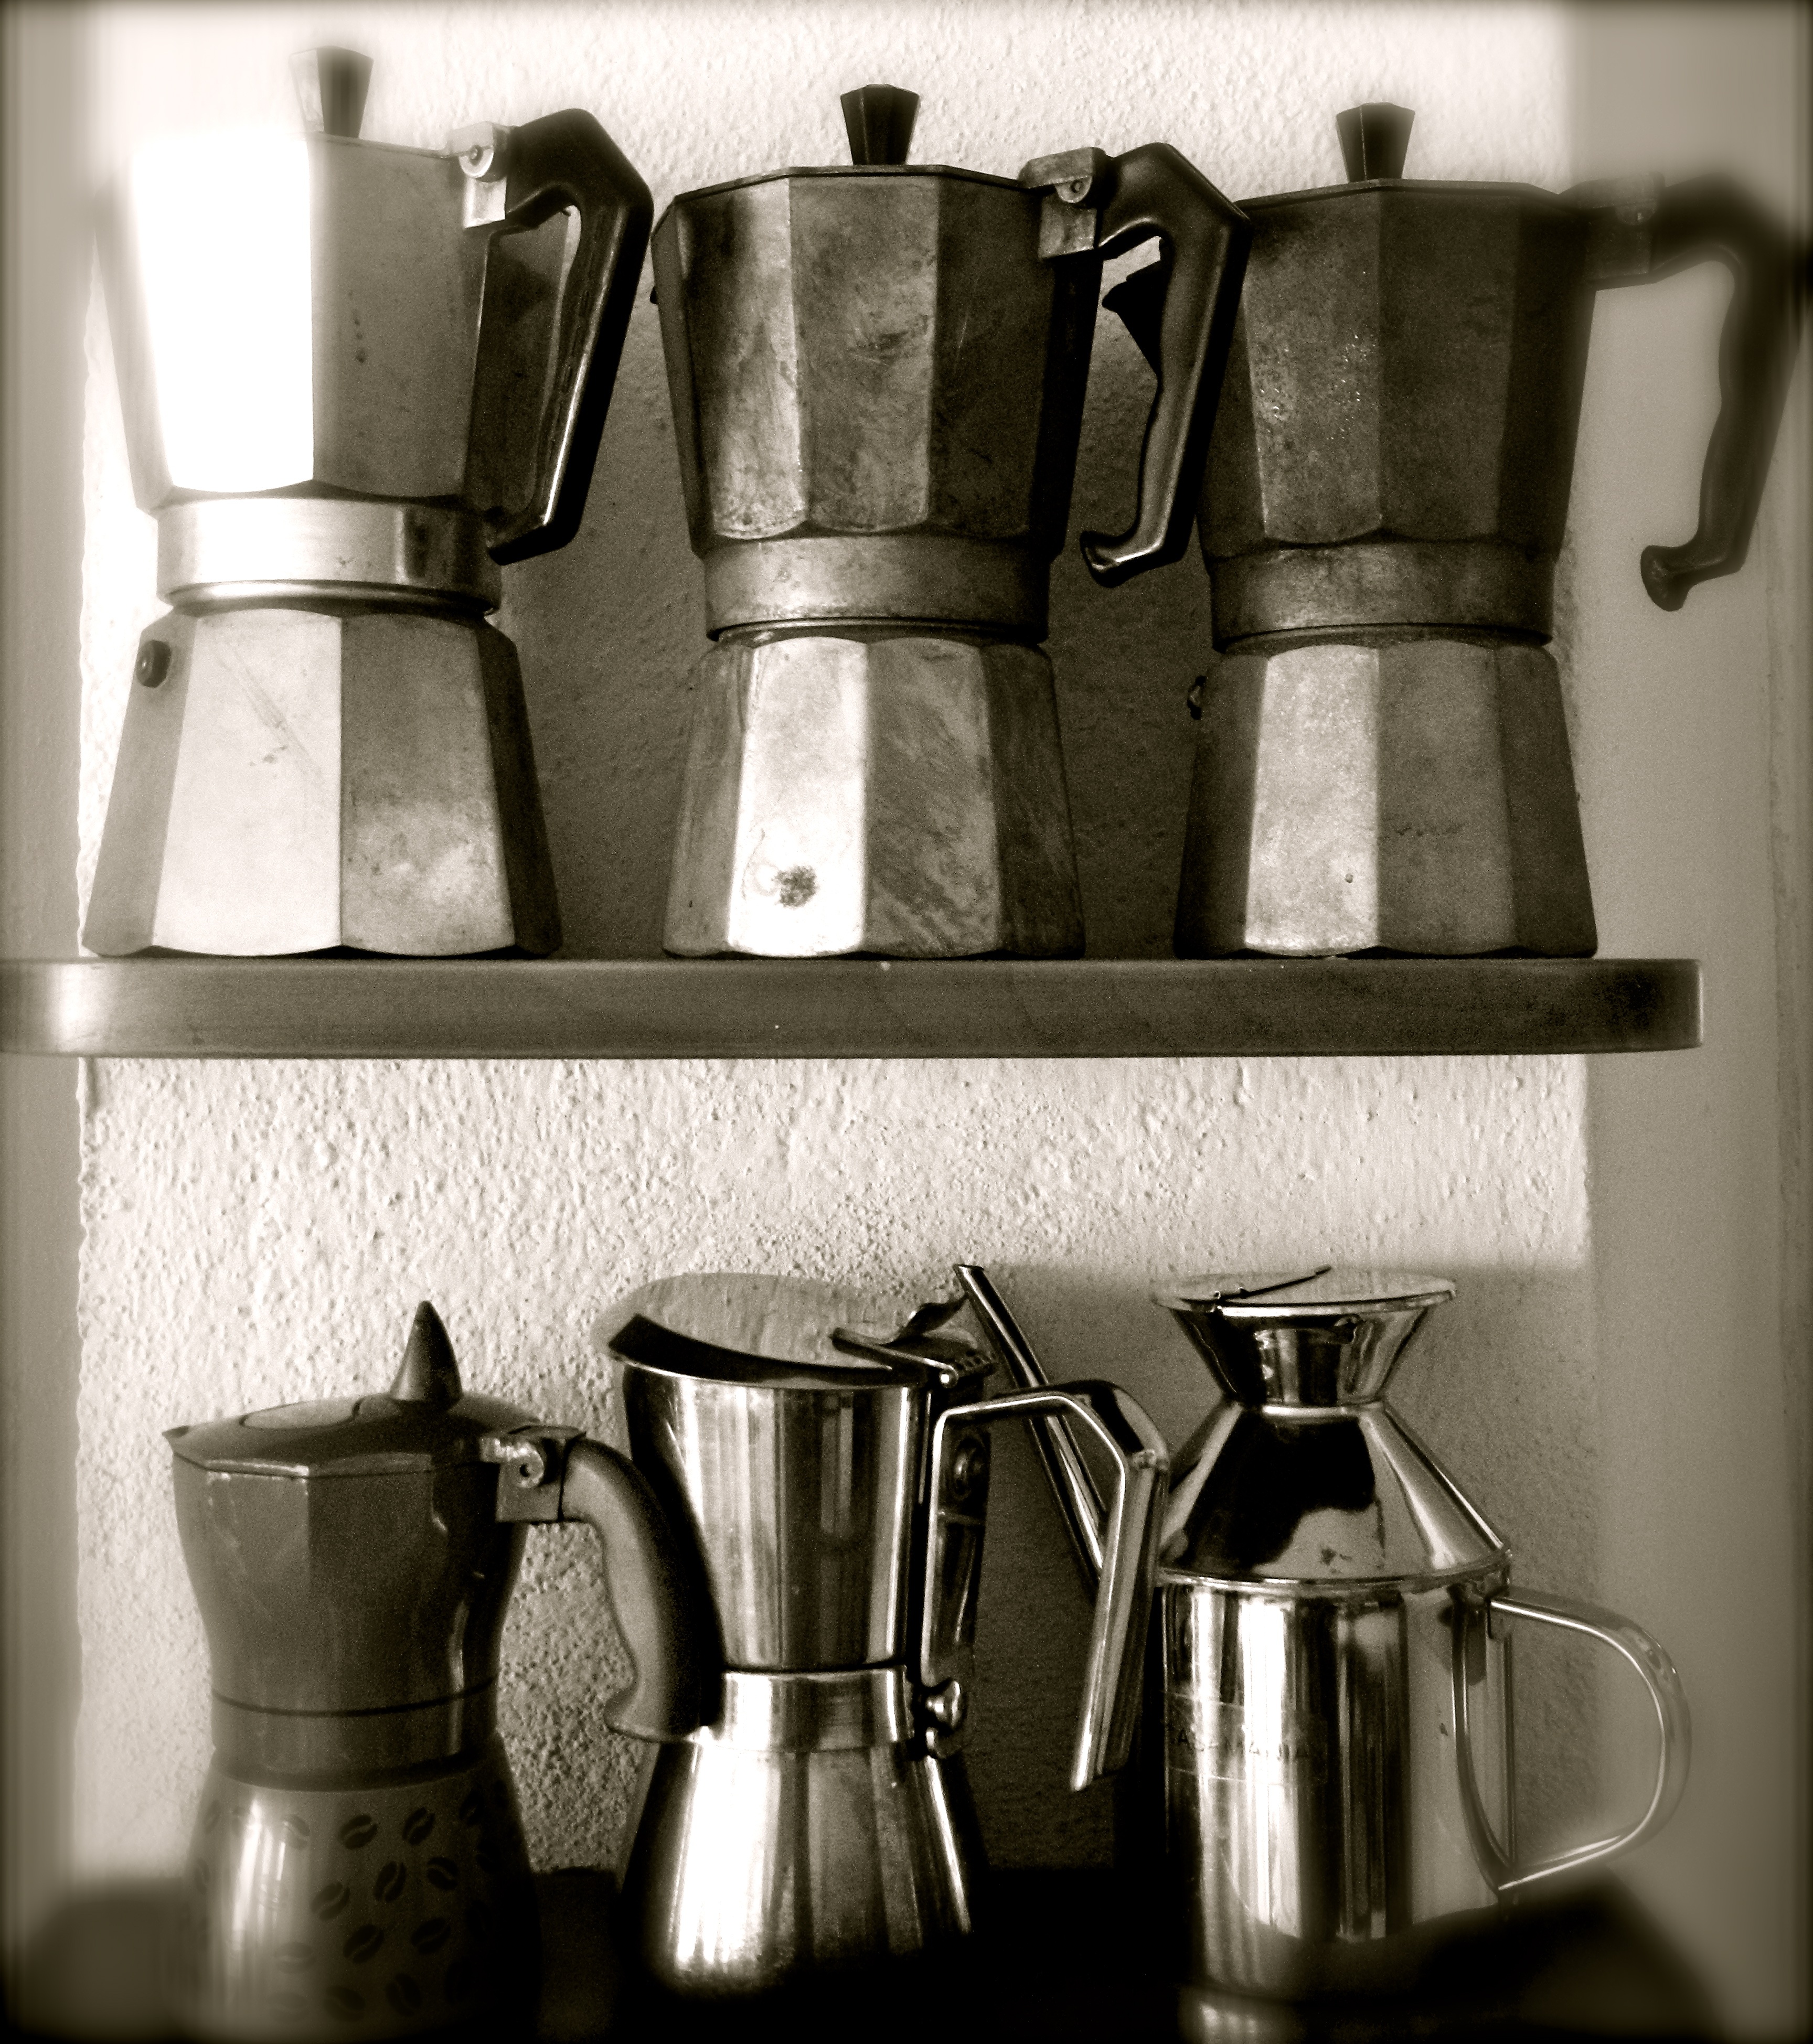
coffee, glass, kitchen, shelf, furniture, room, lighting, material, coffee maker, tackle, good morning, still life photography, man made object, drinkware